Shawano County, Wisconsin

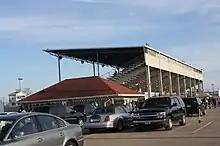
Shawano County Fairgrounds

According to the U.S. Census Bureau, the county has a total area of , of which is land and (1.8%) is water.